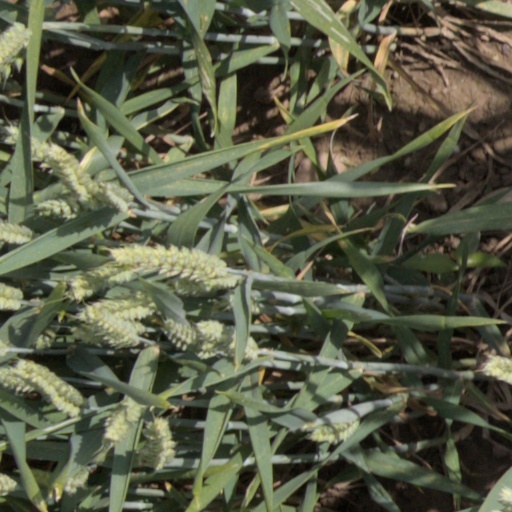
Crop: wheat